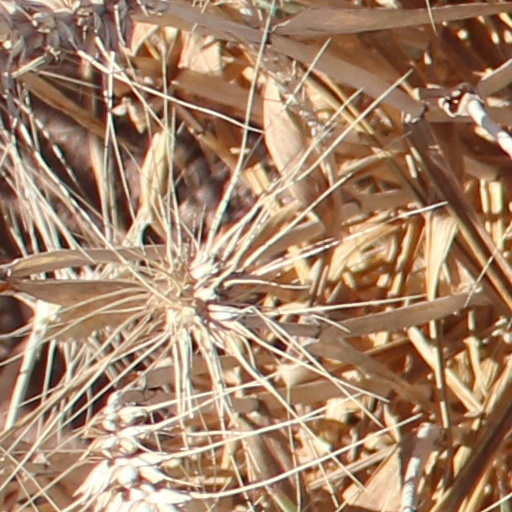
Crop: wheat